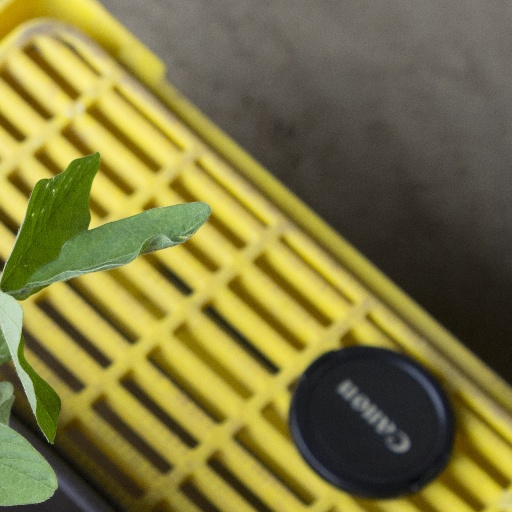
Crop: soybean